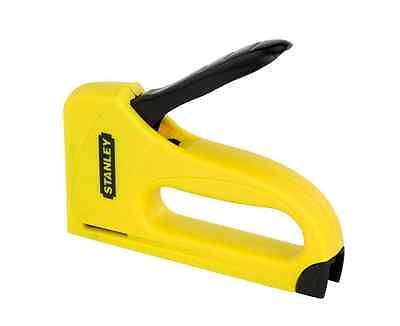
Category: stapler